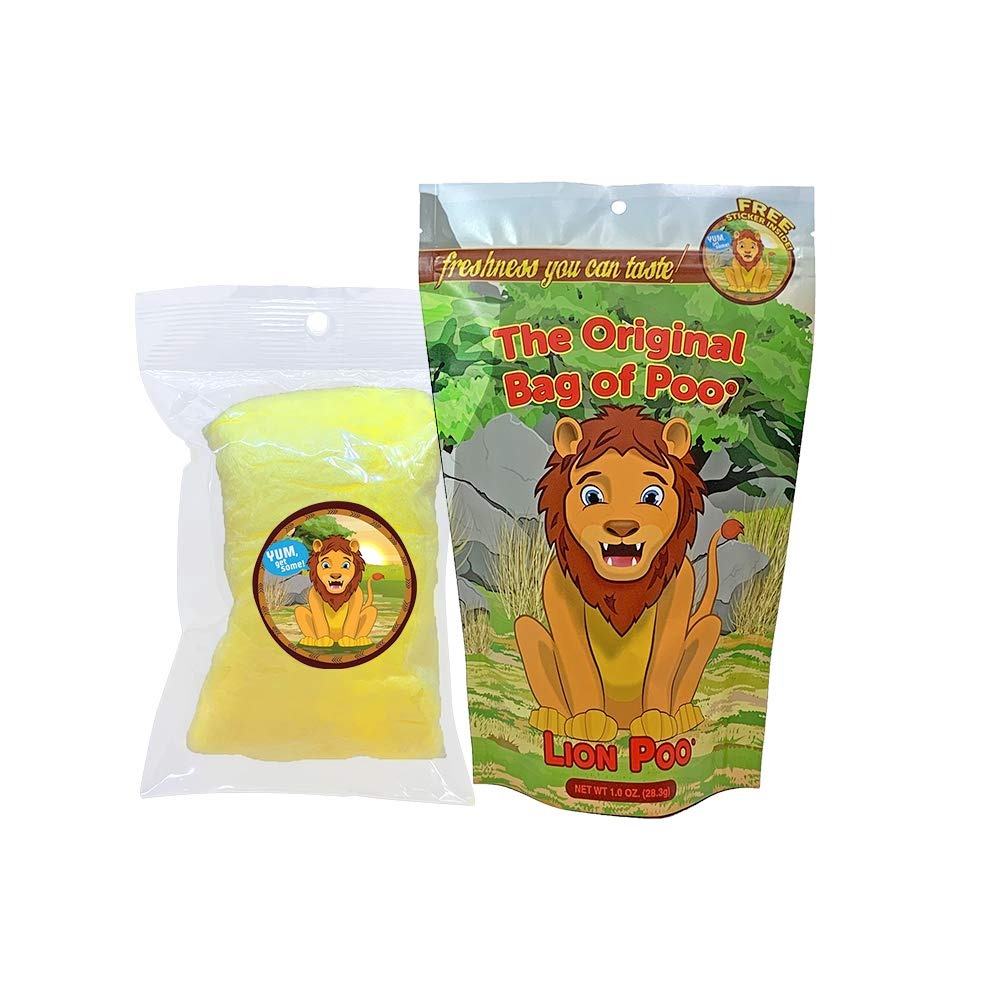
Item Name: The Original Bag of Poo, Lion Poop (Yellow Cotton Candy) for Novelty Poop Gag Gifts
Bullet Point 1: YOUR NEW FAVORITE GAG GIFT: Do you want to pull a funny prank on your kids? Your husband? A friend? Anyone who chuckles at farts will roar with laughter at this poo gag gift!
Bullet Point 2: MELT-IN-YOUR-MOUTH COTTON CANDY: Take a bite out from this Bag of Poo and you'll find a mouthful of sweet and fluffy yellow lemon flavored cotton candy! Our cotton candy is 100% Made in the USA so you know it’s nothing but yum!
Bullet Point 3: THE LIFE OF THE PARTY: This poo gag is always a hit. Great gift for all birthday, office or retirement parties. Perfect stocking stuffer or white elephant exchange at Christmas too.
Bullet Point 4: LOVED BY ALL AGES: Whether you're 10, 30, or 50, you'll get a kick out of this fake poo! Your kids, dad, mom, husband, wife, coworker, friend, grandparent and everyone else will crack up at this fun present and the high-quality sticker that comes inside!
Product Description: You'll feel the magic when you taste this enchanted poo! Do you want the perfect gag gift? A novelty present for a birthday party? Look no further—The Original Bag of Poo, Lion Poo is here to spread laughter and good fun! If you know someone who loves the poo emoji and farts, they'll love this prank. This pile of poo is the perfect present for a birthday, office party, retirement party, and white elephant trade. The bag also works great as a stocking stuffer for the Christmas season! The Original Bag of Poo, Lion Poo is loved by kids, adults, men, women, mom, dad, grandparents, and coworkers! Whether you're 10, 30, or 50, you'll get a kick out of this fake poo cotton candy gift and the high-quality vinyl sticker inside. If you love fake poo, you'll love our other flavors too: Unicorn Poo, Dinosaur Poo, Mermaid Poo, Sasquatch Poo, The Original Bag of Poo and more! Join in on the fun with your very own Bag of Poo!
Value: 1.0
Unit: Ounce

Price: 9.99